Julie Gardner

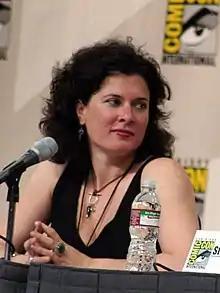
Gardner at the 2008 San Diego Comic-Con

Julie Ann Gardner (born 4 June 1969) is a Welsh television producer. Her most prominent work has been serving as executive producer on the 2005 revival of "Doctor Who" and its spin-off shows "Torchwood" and "The Sarah Jane Adventures". She worked on "Doctor Who" from 2003 to 2009 before moving to Los Angeles to work at BBC Worldwide. In 2015, Gardner co-founded the production company Bad Wolf, best known for the BBC TV series "His Dark Materials", on which Gardner also serves as an executive producer.